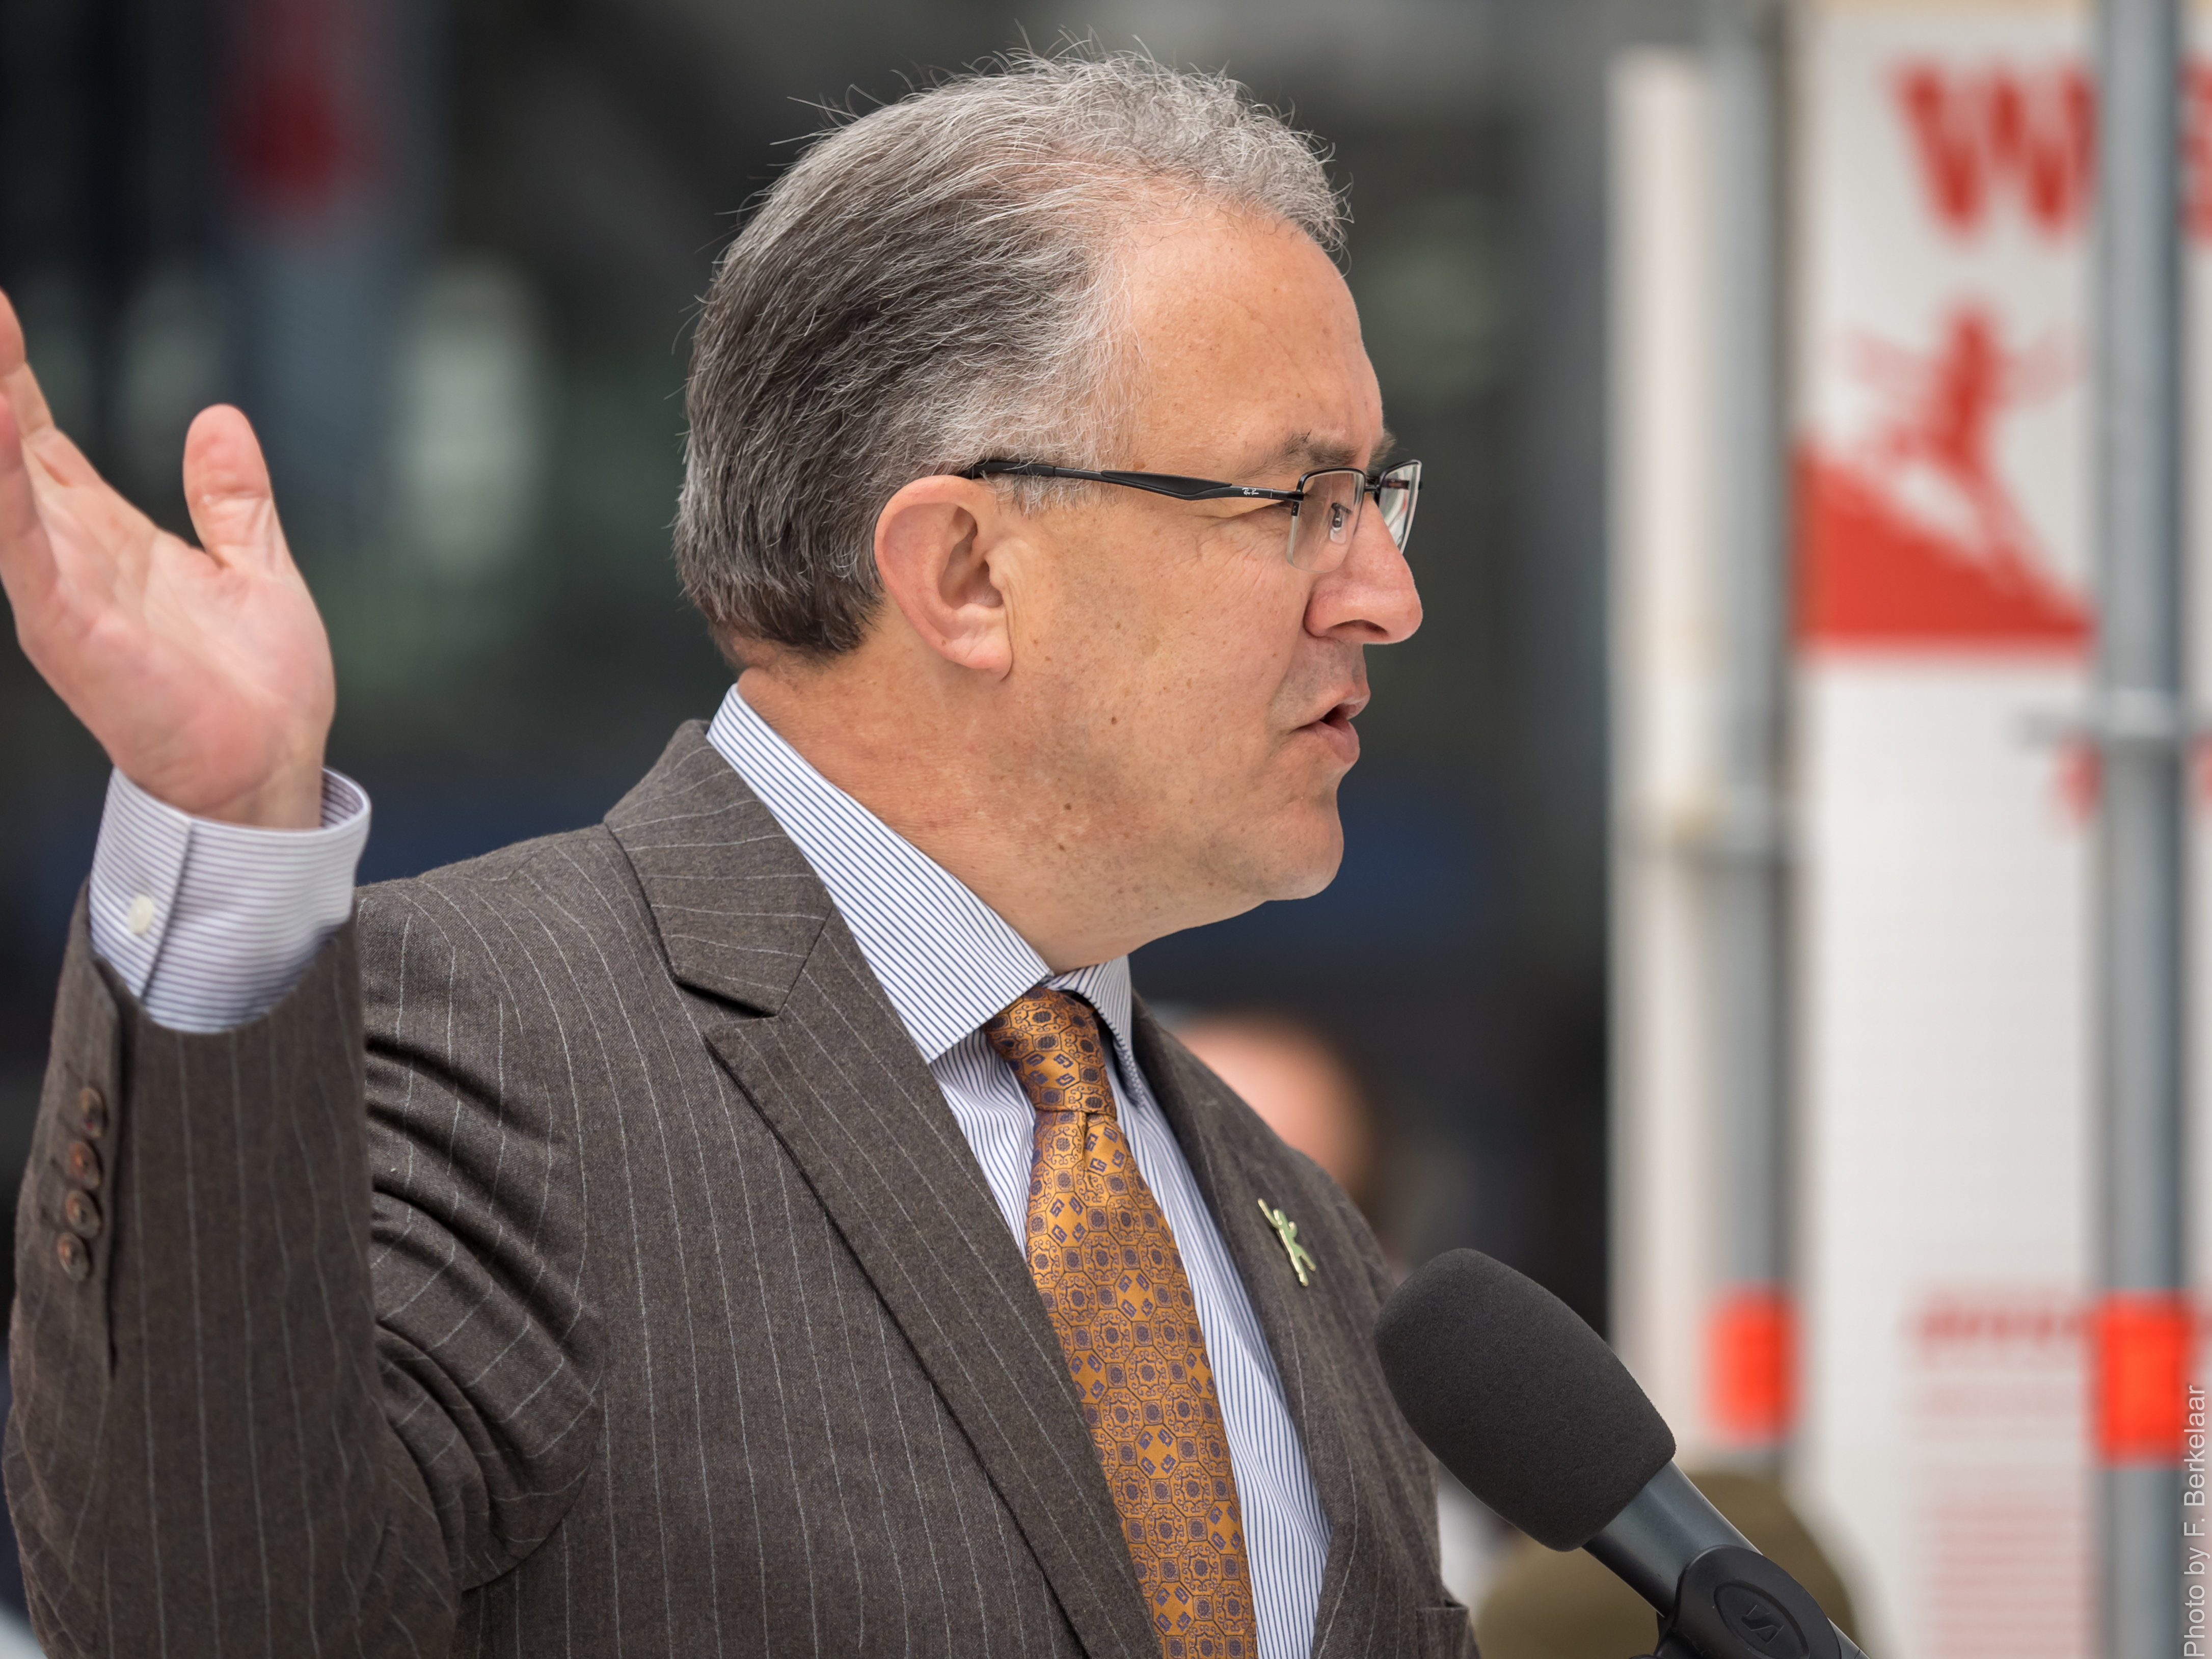
person, music, show, profession, festival, nederland, rotterdam, zuidholland, event, instruments, musik, trap, muziek, nl, cityofrotterdam, eurobandrotterdam, evenement, euroband, marchingband, wwweurobandnl, muziekinstrument, musikverein, windband, muzikaleambassadeurs, musicalensemble, blasorchester, eurobandi, bandadeeurope, bandademsica, muzikaalambassadeur, gemeenterotterdam, groothandelsgebouw, stationsplein, 75jaarwederopbouw, detrap, steigertrap, rotterdamviertdestad, thestairs, ahmedaboutaleb, burgemeester